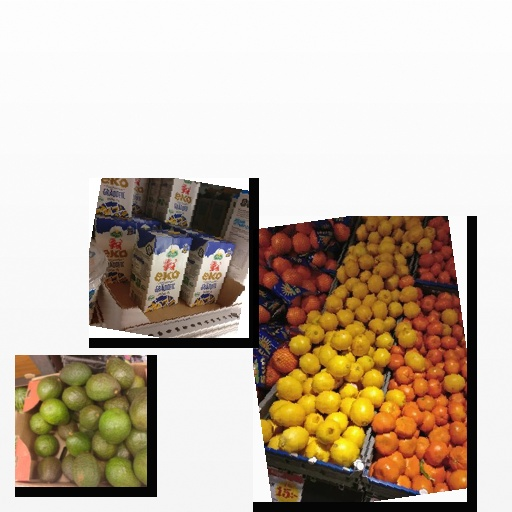
Food items: lemon, avocado, sour_cream